Diego López II de Haro

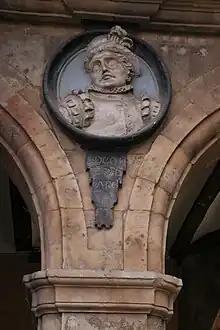

Diego López II de Haro called "the Good" or "the Bad" (c. 1152 – 16 September 1214). Son of Lope Diaz I de Haro, count of Nájera (b. 1126–1170) and of countess Aldonza. He was a first rank magnate in the kingdom of Castile under King Alfonso VIII (1158–1214). He played a decisive role in the rise of the Haro dynasty, as well as in the construction of the nobiliary identity of his group, who was to dominate the Castilian political society during the whole 13th century. A publicity strife around this key figure between his successors and the monarchy, in a moment of deep political troubles, led to the elaboration of his dark image and his golden legend at the end of the 13th century, and the invention of his opposite nicknames.